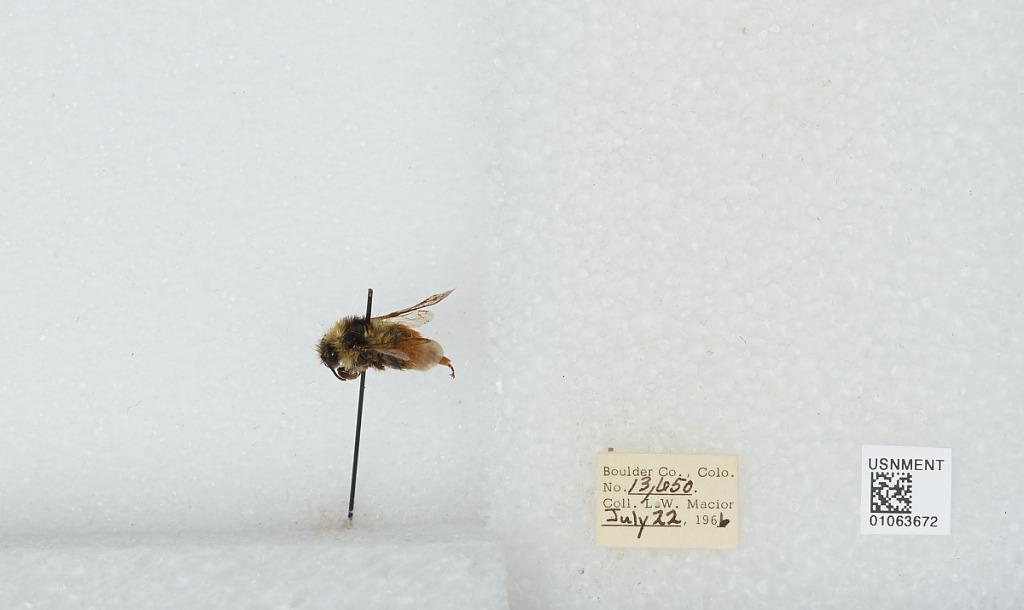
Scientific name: Bombus (Pyrobombus) bifarius Cresson
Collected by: L. Macior
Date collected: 1966-7-22
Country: United States
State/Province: Colorado
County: Boulder
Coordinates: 40.0017, -105.308